Yutyrannus

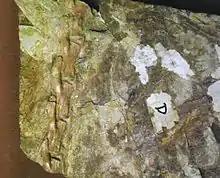
Tail fragment with feather traces

Based on the distribution of the feathers, they may have covered the whole body and served in regulating temperature, given the rather cold climate of the Yixian with an average annual temperature of . Alternatively, if they were restricted to the regions in which they were found, they may have served as display structures. In addition, the two adult specimens had distinctive, "wavy" crests on their snouts, on both sides of a high central crest, which were probably used for display. The presence of feathers on a large basal tyrannosauroid suggests the possibility that later tyrannosaurids were also feathered, even when adult, despite their size. However, scaly skin impressions have been reported from various Late Cretaceous tyrannosaurids (such as "Gorgosaurus", "Tarbosaurus" and "Tyrannosaurus") on parts of the body where "Yutyrannus" was feathered. Since there is no positive evidence for plumage in tyrannosaurids, some researchers have suggested they may have evolved scales secondarily. If scaly skin was the dominant epidermal trait of later genera, then the extent and nature of the integumentary covering may have changed over time in response to body size, a warmer climate, or other factors.